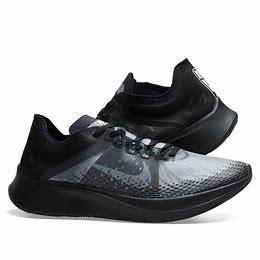
Brand: Nike
Model: Zoom Fly SP